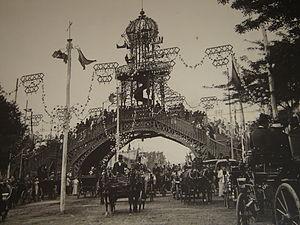
Le Prado de San Sebastián est un espace public de la ville andalouse de Séville, en Espagne.